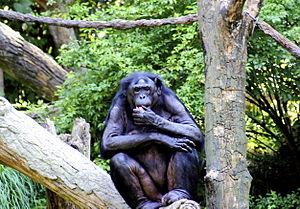
La zoopharmacognosie est un comportement d'auto-médication propre à certains animaux non-humains qui se montrent capables en certaines circonstances de rechercher, trouver, sélectionner des molécules naturelles médicamenteuses ou psychotropes. Ces molécules peuvent avoir une origine animale, végétale, fongique, minérale ou microbienne. Les animaux en question ingèrent généralement ces substances ou plus rarement se les appliquent par voie topique. Ces substances peuvent alors les aider à lutter contre des parasitoses, des maladies infectieuses ou les effets nocifs de toxines alimentaires. Dans quelques cas, l'animal semble rechercher les sensations que semblent lui offrir un psychotrope.